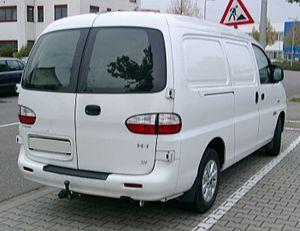
La Hyundai Satellite est un van offrant 6 à 9 places. Il est aussi vendu sous le nom de i800, H-1, Starex et Grand Starex.